Halal certification in the Philippines

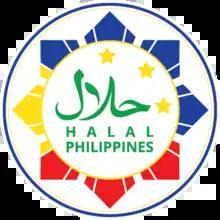
Philippine national "Halal" certification logo. (full-color version).

Halal literally means "permissible" in Arabic and refers to goods, including food items and services, that are permissible to consume or use under Sharia law. In contrast, (lit. "unlawful") refers to goods that are forbidden to consume or use. Despite being a Christian-majority country, the Philippines has a state-sanctioned program to facilitate "halal" certification of goods under the Halal Act of 2016.